Mysore

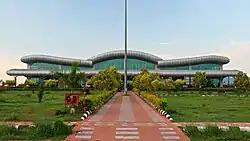
Mysore Airport

Mysore is connected by National Highway 212 (India) to the state border town of Gundlupet, where the road forks into the states of Kerala and Tamil Nadu. State Highway 17, which connects Mysore to Bangalore, was upgraded to a four-lane highway in 2006, reducing travel time between the two cities. A project was planned in 1994 to construct a new expressway to connect Bangalore and Mysore. After numerous legal hurdles, it remains unfinished . State Highway 33 and National Highway 275 which connect Mysore to H D Kote and Mangalore respectively. The Karnataka State Road Transport Corporation (KSRTC) and other private agencies operate buses both within the city and between cities. A new division of KSRTC called Mysore City Transport Corporation (MCTC) has been proposed. Within the city, buses are cheap and popular means of transport, auto-rickshaws are also available and "tongas" (horse-drawn carriages) are popular with tourists.